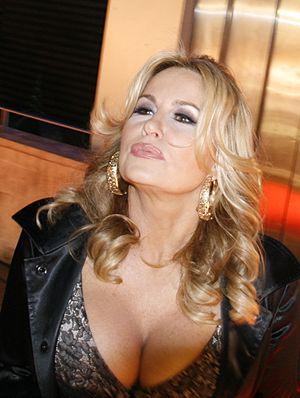
Jennifer Audrey Coolidge, généralement dite Jennifer Coolidge, née le 28 août 1961 au début de sa carrière, à Boston, dans le Massachusetts, aux, est une actrice américaine.
American Pie, ou Folies de graduation au Québec, est un film américain réalisé par Paul et Chris Weitz, sorti en 1999. Cette comédie égrillarde raconte les mésaventures de quatre adolescents qui ont fait le serment de perdre leur pucelage avant d'entrer en faculté.
Party Down est une série télévisée américaine en 20 épisodes de 22 minutes créée par Rob Thomas et diffusée du 20 mars 2009 au 25 juin 2010 sur Starz.